Digimon Universe: App Monsters

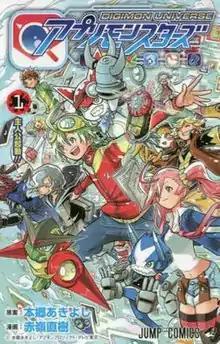
Cover of the first manga volume

is a Japanese multimedia project created by Toei Animation, Dentsu and Bandai Namco Holdings, under the pseudonym Akiyoshi Hongo. The series' theme revolves around technological singularity and artificial intelligence, a theme shared with the Appmons and the dangers of technology when used unwisely.